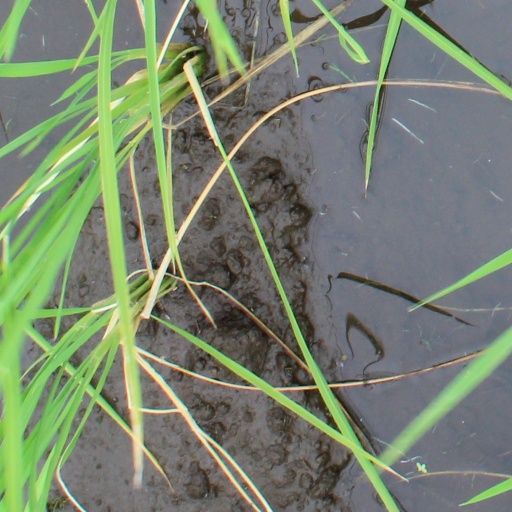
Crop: rice